Rainbow Night

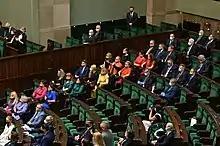
Some opposition members of the Sejm formed a rainbow to protest the 2020 inauguration of President Andrzej Duda.

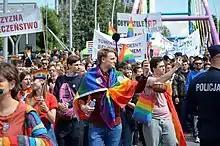
Campaign Against Homophobia at the 2018 equality march in Rzeszów

According to a 2019 survey, 24% of Poles believe that the LGBTQ movement is the greatest threat facing their country. Between 2019 and 2020, nearly 100 Polish municipalities and regions declared themselves "LGBT-free zones". The ruling Law and Justice party ran an anti-LGBTQ campaign during the 2020 Polish presidential election. President Andrzej Duda emphasized the issue, stating, "LGBT is not people, it's an ideology", calling it an "ideology of evil" that is "even more dangerous to mankind than communism". Duda narrowly won the election, by the thinnest margin since the end of the Soviet Union. According to ILGA-Europe's 2020 report, Poland is ranked worst among European Union countries for LGBTQ rights.